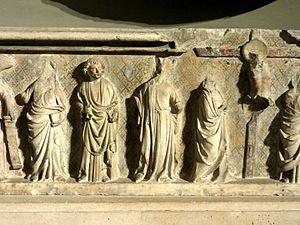
Sainte-Chapelle de l'abbaye Saint-Germer-de-Fly , retable (1259-1267), envoyé au musée de Cluny par É. Bœswilwald en 1846
L’abbaye Saint-Germer-de-Fly est une ancienne abbaye de bénédictins située dans les Hauts-de-France, dans le département de l'Oise, sur la commune de Saint-Germer-de-Fly. Fondée dans les années 630 par saint Germer, son premier abbé, elle est ravagée par les Vikings au siècle suivant et délaissée par les moines. Relevée par Anségise de Fontenelle au début du IXᵉ siècle, elle est cependant de nouveau détruite par les Normands en 851, et reste cette fois-ci abandonnée pendant près de deux siècles. En 1036 seulement, Drogon, évêque de Beauvais, prend enfin l'initiative de réédifier l'abbaye. Elle développe une grande prospérité, qui s'accroît encore après le retour d'une partie des reliques du saint fondateur en 1132. Grâce à l'afflux des dons, la construction d'une nouvelle église abbatiale peut alors commencer. Cette vaste et fière abbatiale édifiée entre 1135 et 1206 environ, et sa chapelle de la Vierge, sont aujourd'hui les principaux témoignages de la puissante abbaye du Moyen Âge, dont la vie monastique s'éteint avec la Révolution française en 1790. L'abbatiale est devenue l'église paroissiale de l'actuel village de Saint-Germer-de-Fly.